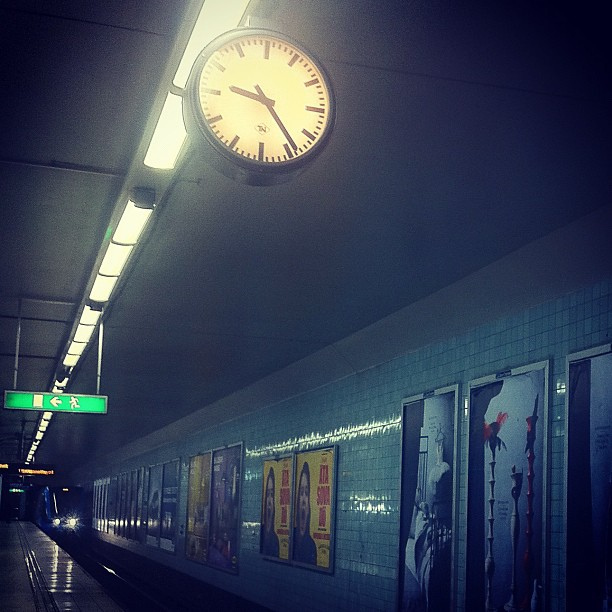
A clock hangs from the ceiling at a train station